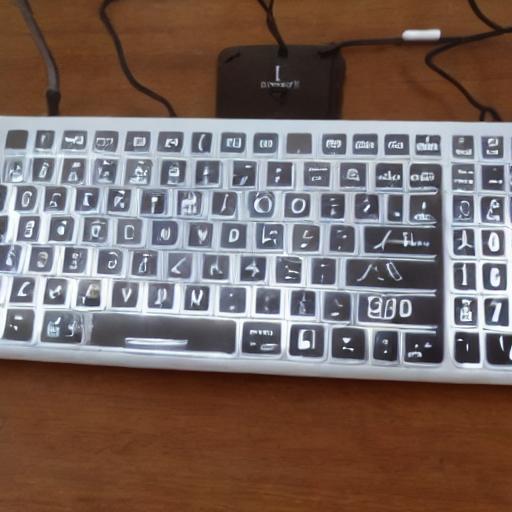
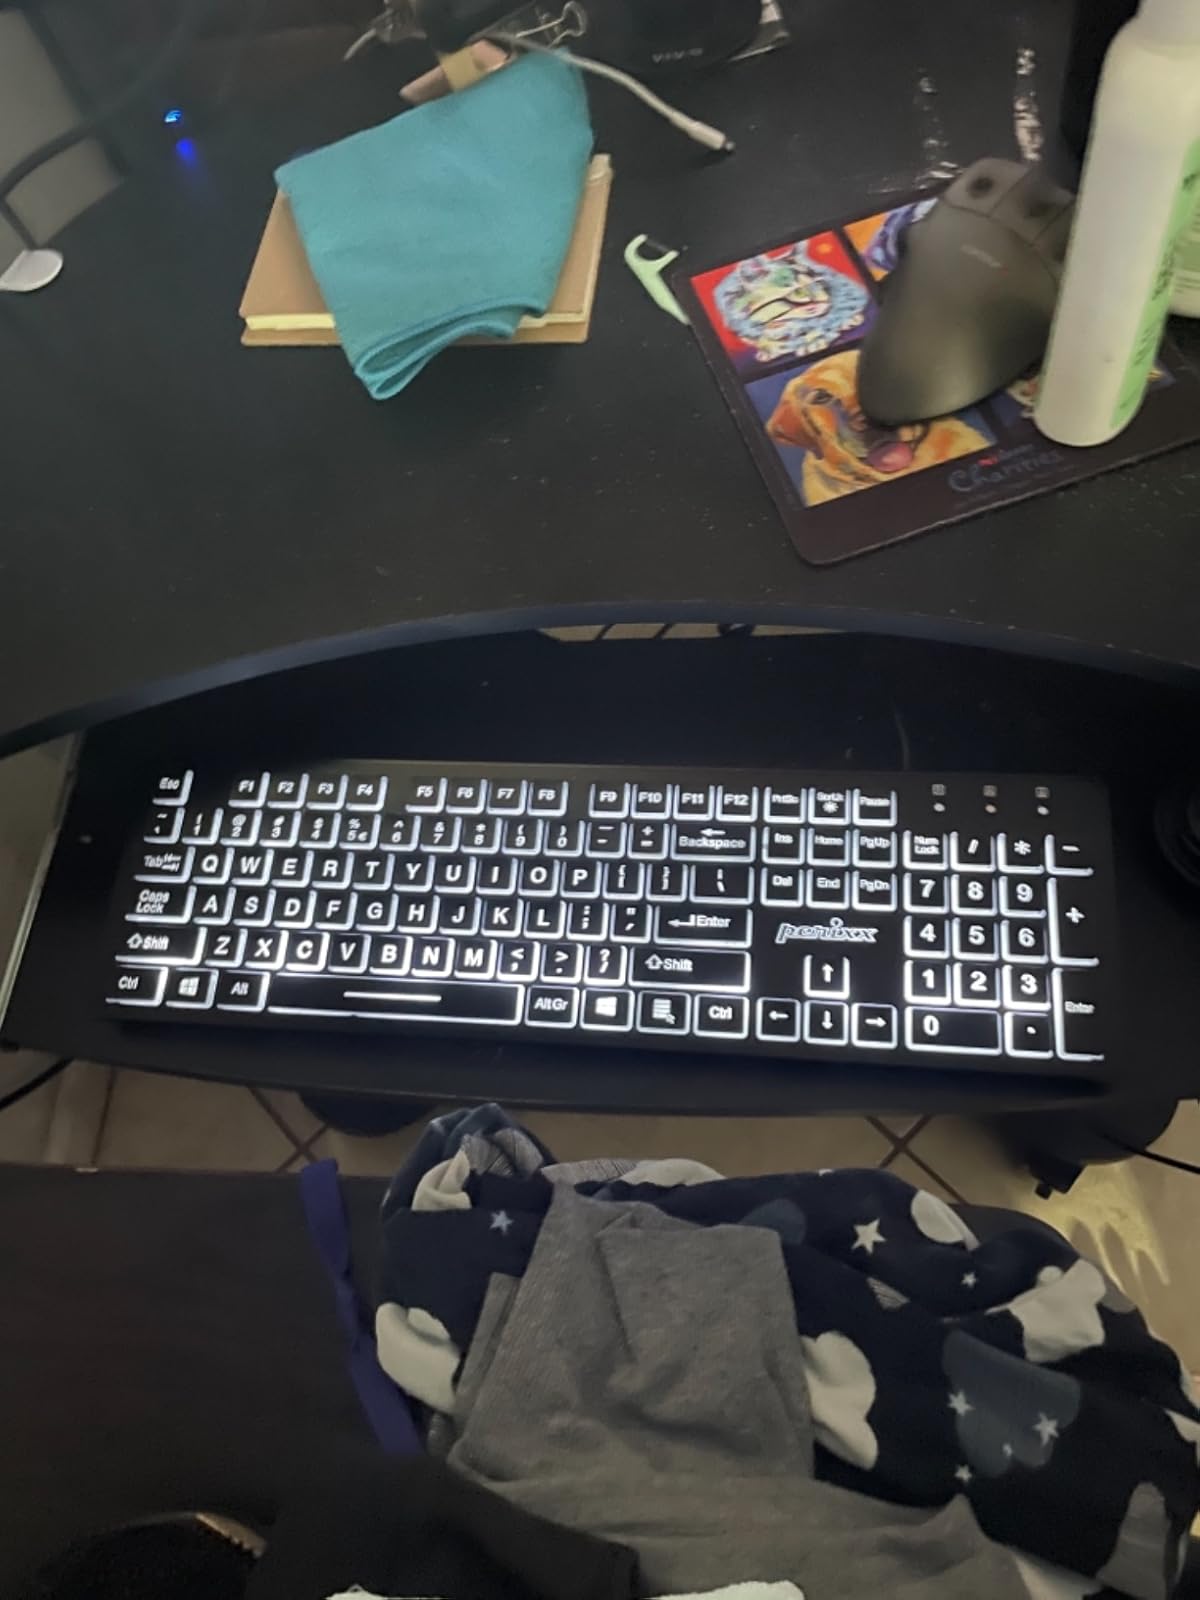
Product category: keyboard
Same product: no